Constantine X Doukas

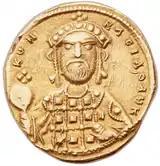
A gold "tetarteron" of Constantine X

Constantine's parents are not mentioned in any primary sources, but some scholars theorize that he was the son of Andronikos Doukas, a nobleman who served as "strategos" of Preslav during the reign of Basil II. Historians often give his birthdate as 1006, as he is said to have died aged "slightly over sixty years". He was an academic, addicted to endless debates about philosophy and theology, and he gained influence after he married, as his second wife, Eudokia Makrembolitissa, a niece of Patriarch Michael Keroularios. In 1057, Constantine supported the usurpation of Isaac I Komnenos, gradually siding with the court bureaucracy against the new emperor's reforms. In spite of this tacit opposition, Constantine was chosen as successor by the ailing Isaac in 1059, under the influence of Michael Psellos. Isaac abdicated on 22 November and Constantine X was crowned emperor on the following day.